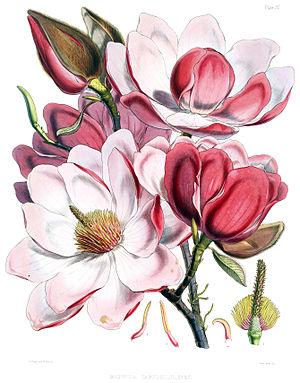
Les Magnoliidae sont une sous-classe de plantes angiospermes.